Grinnell College

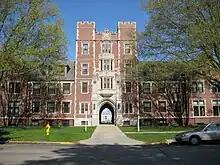
Gates Tower and Rawson Hall

The 2025 annual ranking of "U.S. News & World Report" rates it tied for the 19th best liberal arts college overall in the U.S., tied for 9th for "Best Undergraduate Teaching, 9th for "Best Value", and tied for 33rd for "Most Innovative".The Princeton Review ranks Grinnell as 10th in Best Classroom Experience. Grinnell is ranked 5th in the 2021 "Washington Monthly" rankings for liberal arts colleges, which focus on key outputs such as research, dollar value of scientific grants won, the number of graduates going on to earn Ph.D. degrees, and certain types of public service. "Kiplinger's Personal Finance" ranked Grinnell 14th in its 2019 ranking of "best value" liberal arts colleges in the United States. In "Forbes" magazine's 2015 rankings of academic institutions, "America's Top Colleges" (which uses a non-traditional ranking system based on RateMyProfessors.com evaluations, notable alumni, student debt, percentage of students graduating in four years, and the number of students or faculty receiving prestigious awards), Grinnell College was ranked 81st among all colleges and universities, 21st among liberal arts colleges, and 10th in the Midwest.